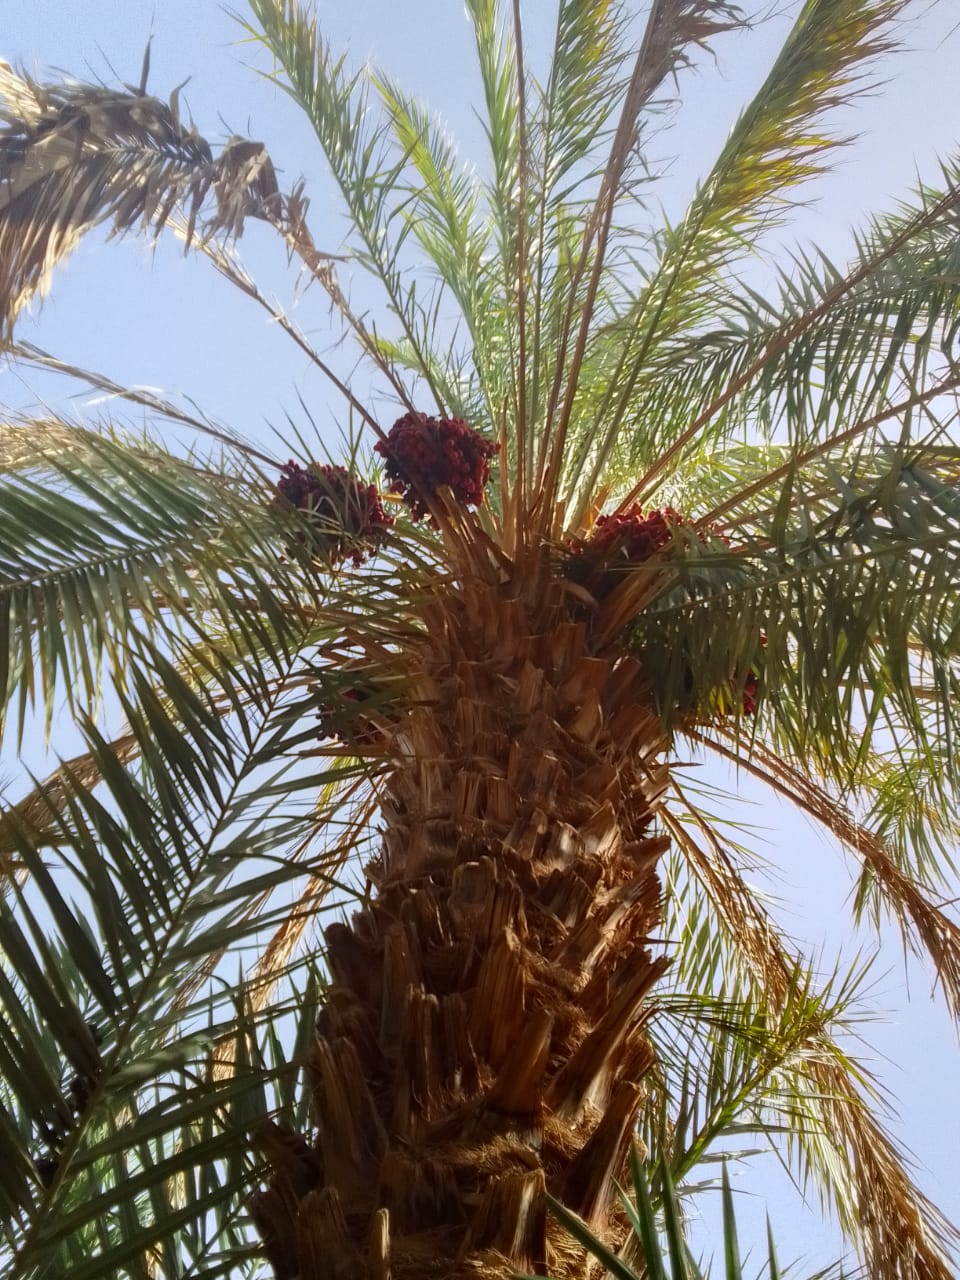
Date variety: bouisthami